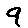
Label: 9